Glenkeen (townland)

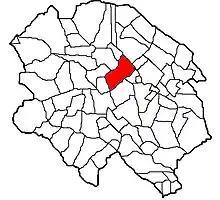
Location of the townland within the parish

Glenkeen is a townland in the civil parish of the same name